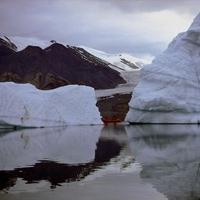
Weather: cloudy or overcast